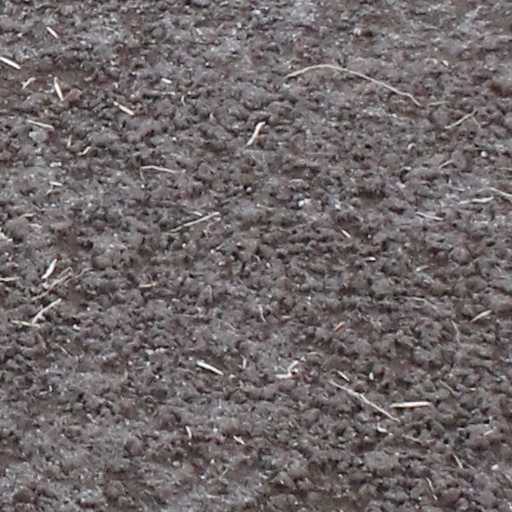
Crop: wheat